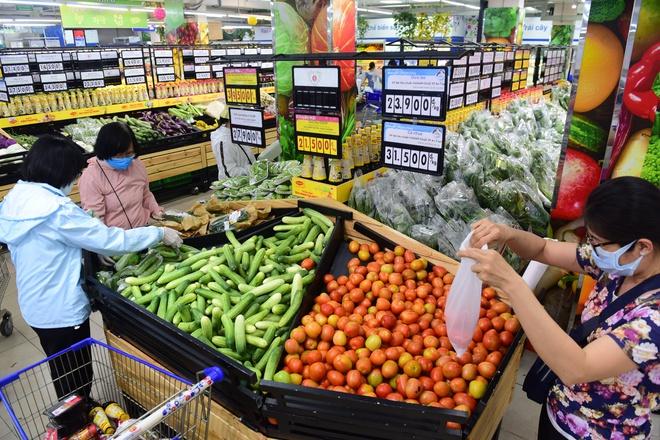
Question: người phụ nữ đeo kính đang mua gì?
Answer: đang mua cà chua